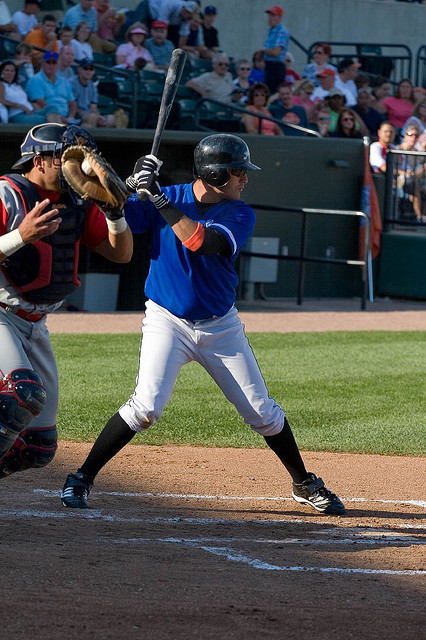
cầu thủ bắt bóng đang giữ quả bóng trong găng tay